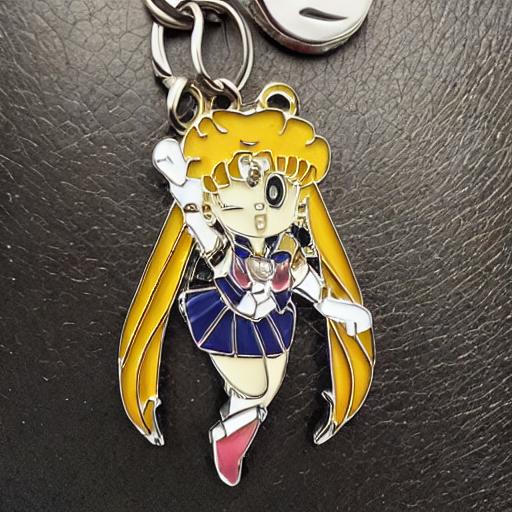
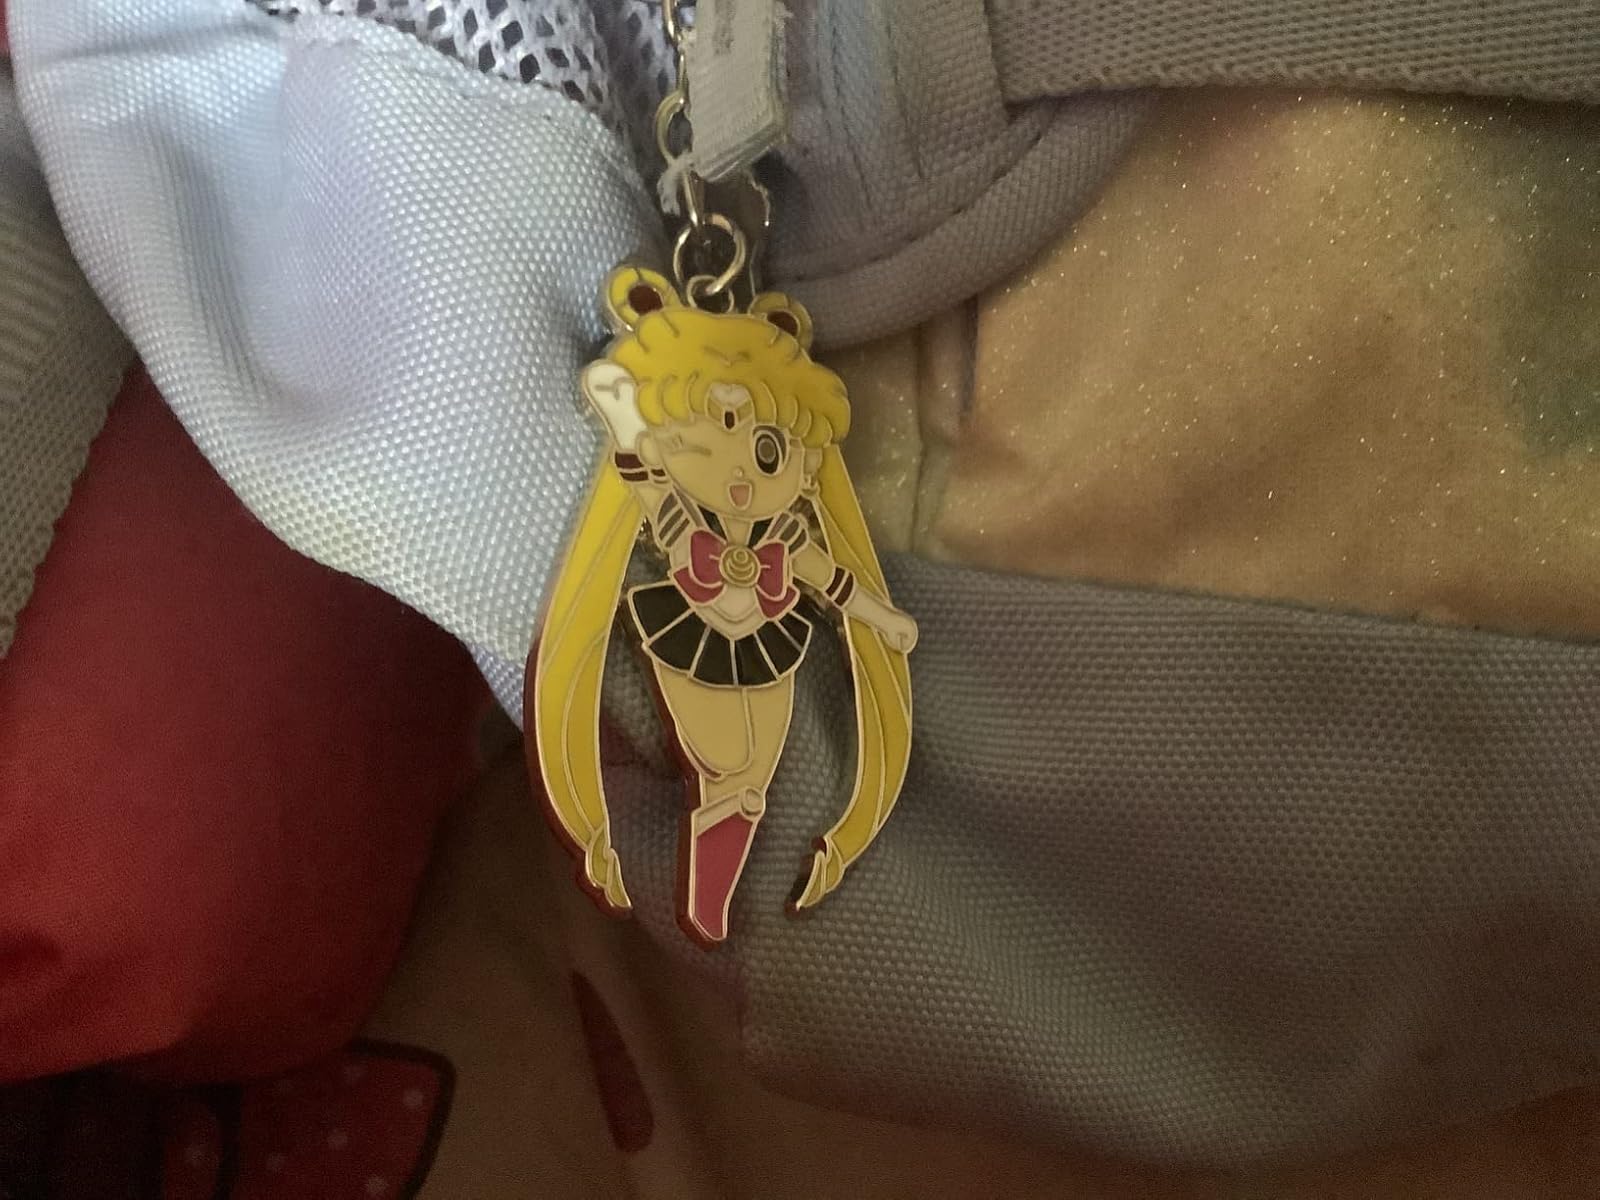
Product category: accessories_keychain
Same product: no